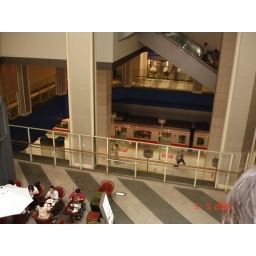
Can u spot the train in the basement...its the grnd floor of a shopping mall...:)...yeah der's a stn at the B1 floor of mall